Church of King Charles the Martyr, Falmouth

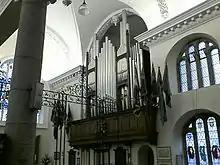
The Organ

The church has a three manual organ built by Lance Foy of Truro. It is the largest organ in Cornwall after the Father Willis organ at Truro Cathedral.